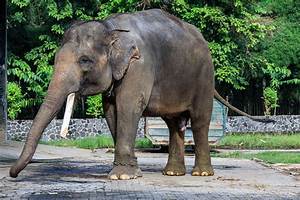
Label: elefante